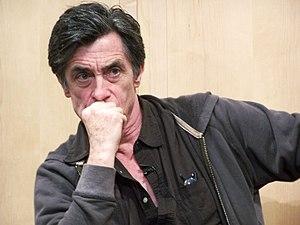
Roger Rees est un acteur britannique né le 5 mai 1944 à Aberystwyth dans le Pays de Galles et mort le 10 juillet 2015 à New York.